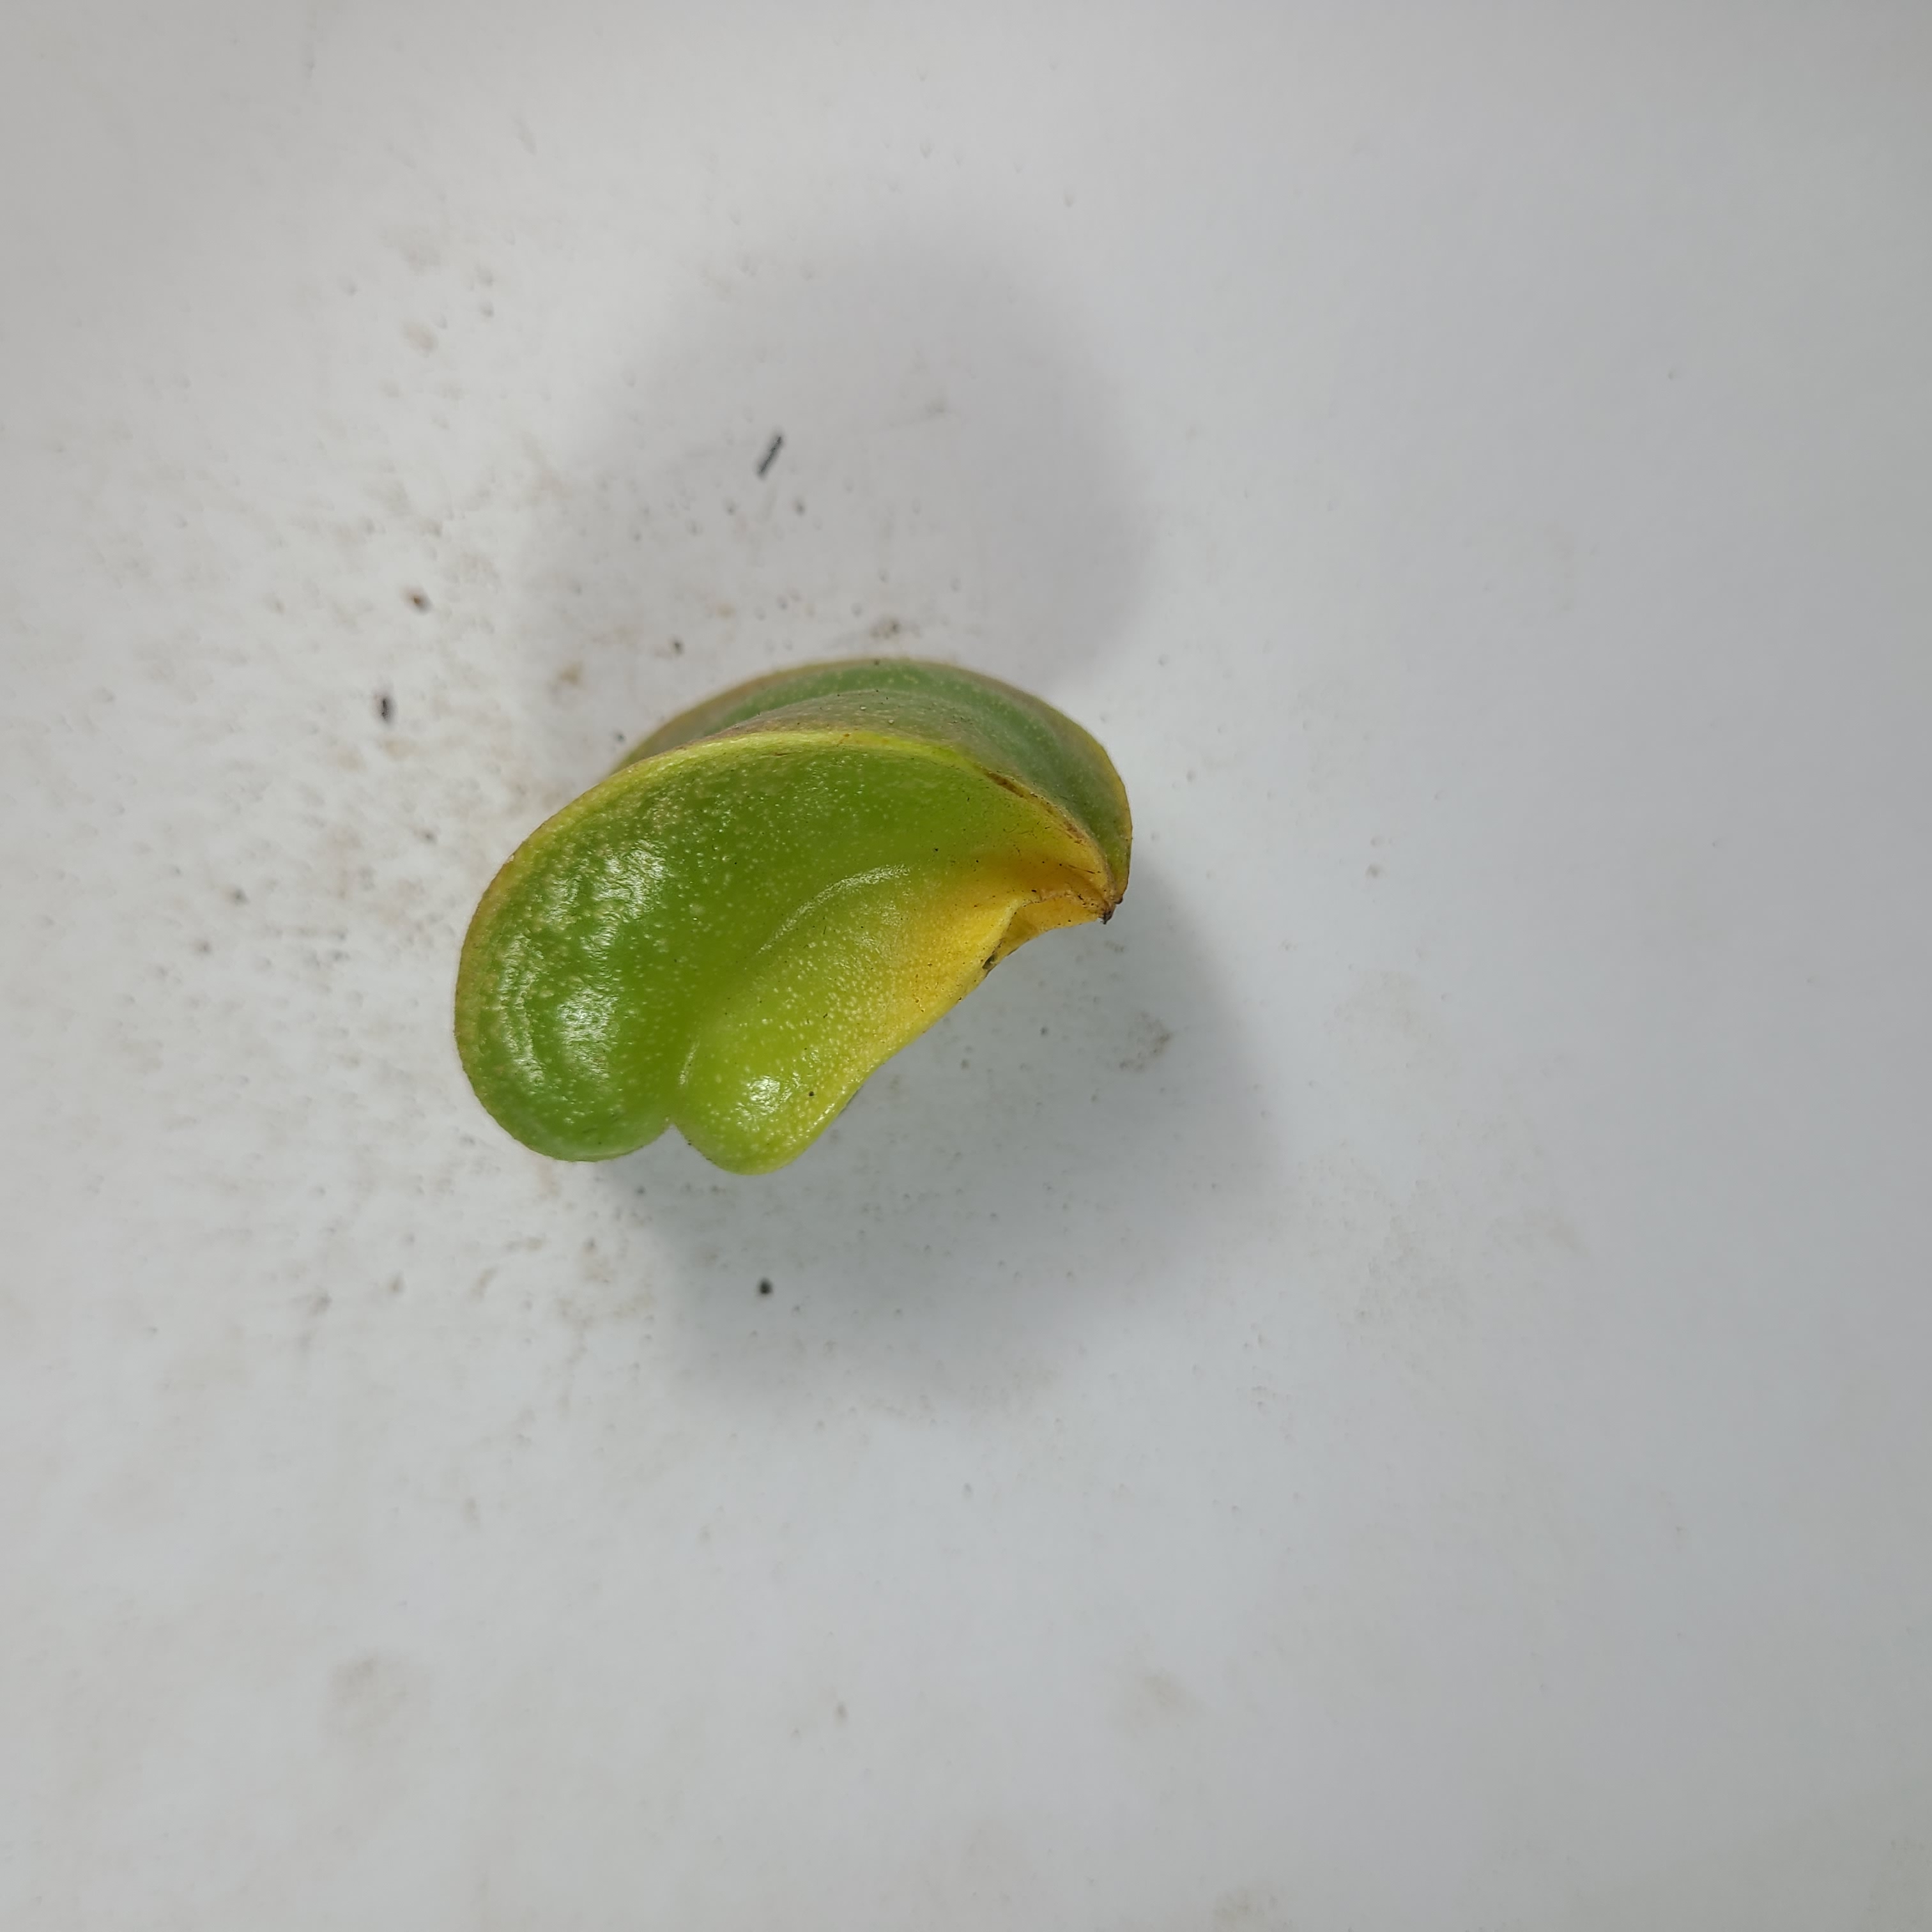
Label: Unhealthy Fruits